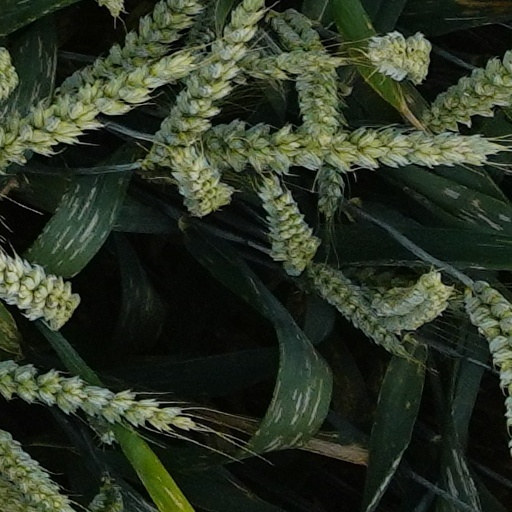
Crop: wheat